Super Mario Land

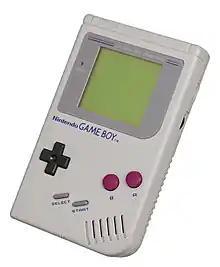
"Super Mario Land" was one of four launch games for the Game Boy in 1989.

The game began a "Super Mario Land" series of portable Mario games. "" added a non-linear overworld and introduced villain Wario, an evil version of Mario. The subsequent "" began the "Wario" franchise. After 19 years, the 2011 game "Super Mario 3D Land" for the Nintendo 3DS became Mario's first game in stereoscopic 3D. Audrey Drake of "IGN" argued that both "Wario Land" and "Super Mario 3D Land" are not "legitimate sequels", and wrote that the latter seems more like ""Super Mario Bros. 3" with "Mario Galaxy" influences" than a successor to "Super Mario Land 2". The "Superball Flower" appears in "Super Mario Maker 2" as an unlockable power-up item, usable only in the "Super Mario Bros." style.